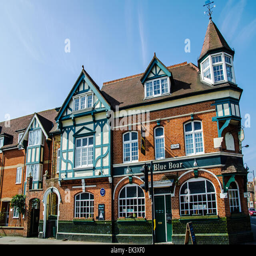
the pub is the birthplace of the town 's football team .